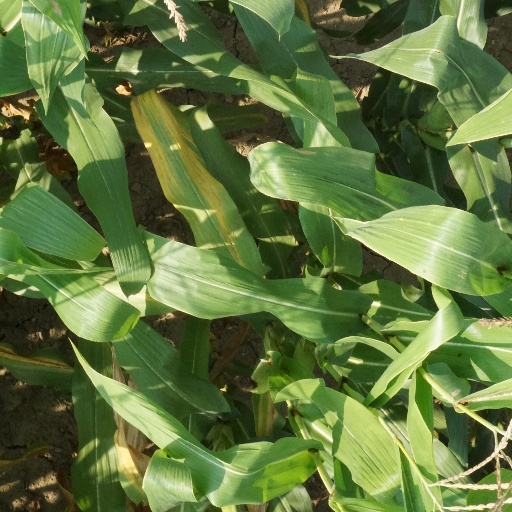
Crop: maize; corn